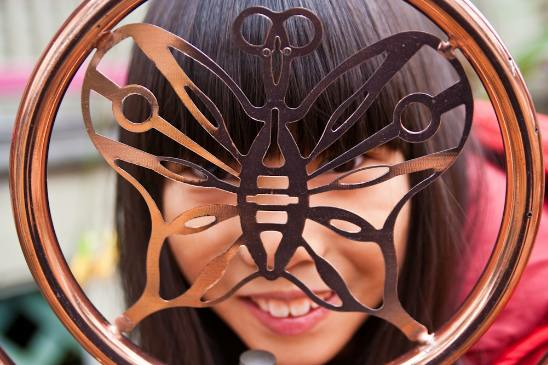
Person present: Yes